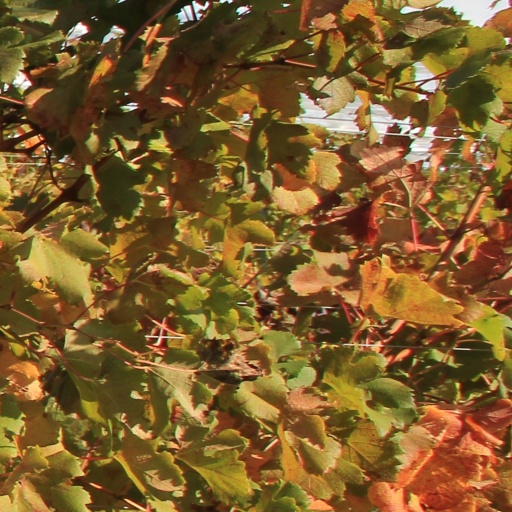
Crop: grape